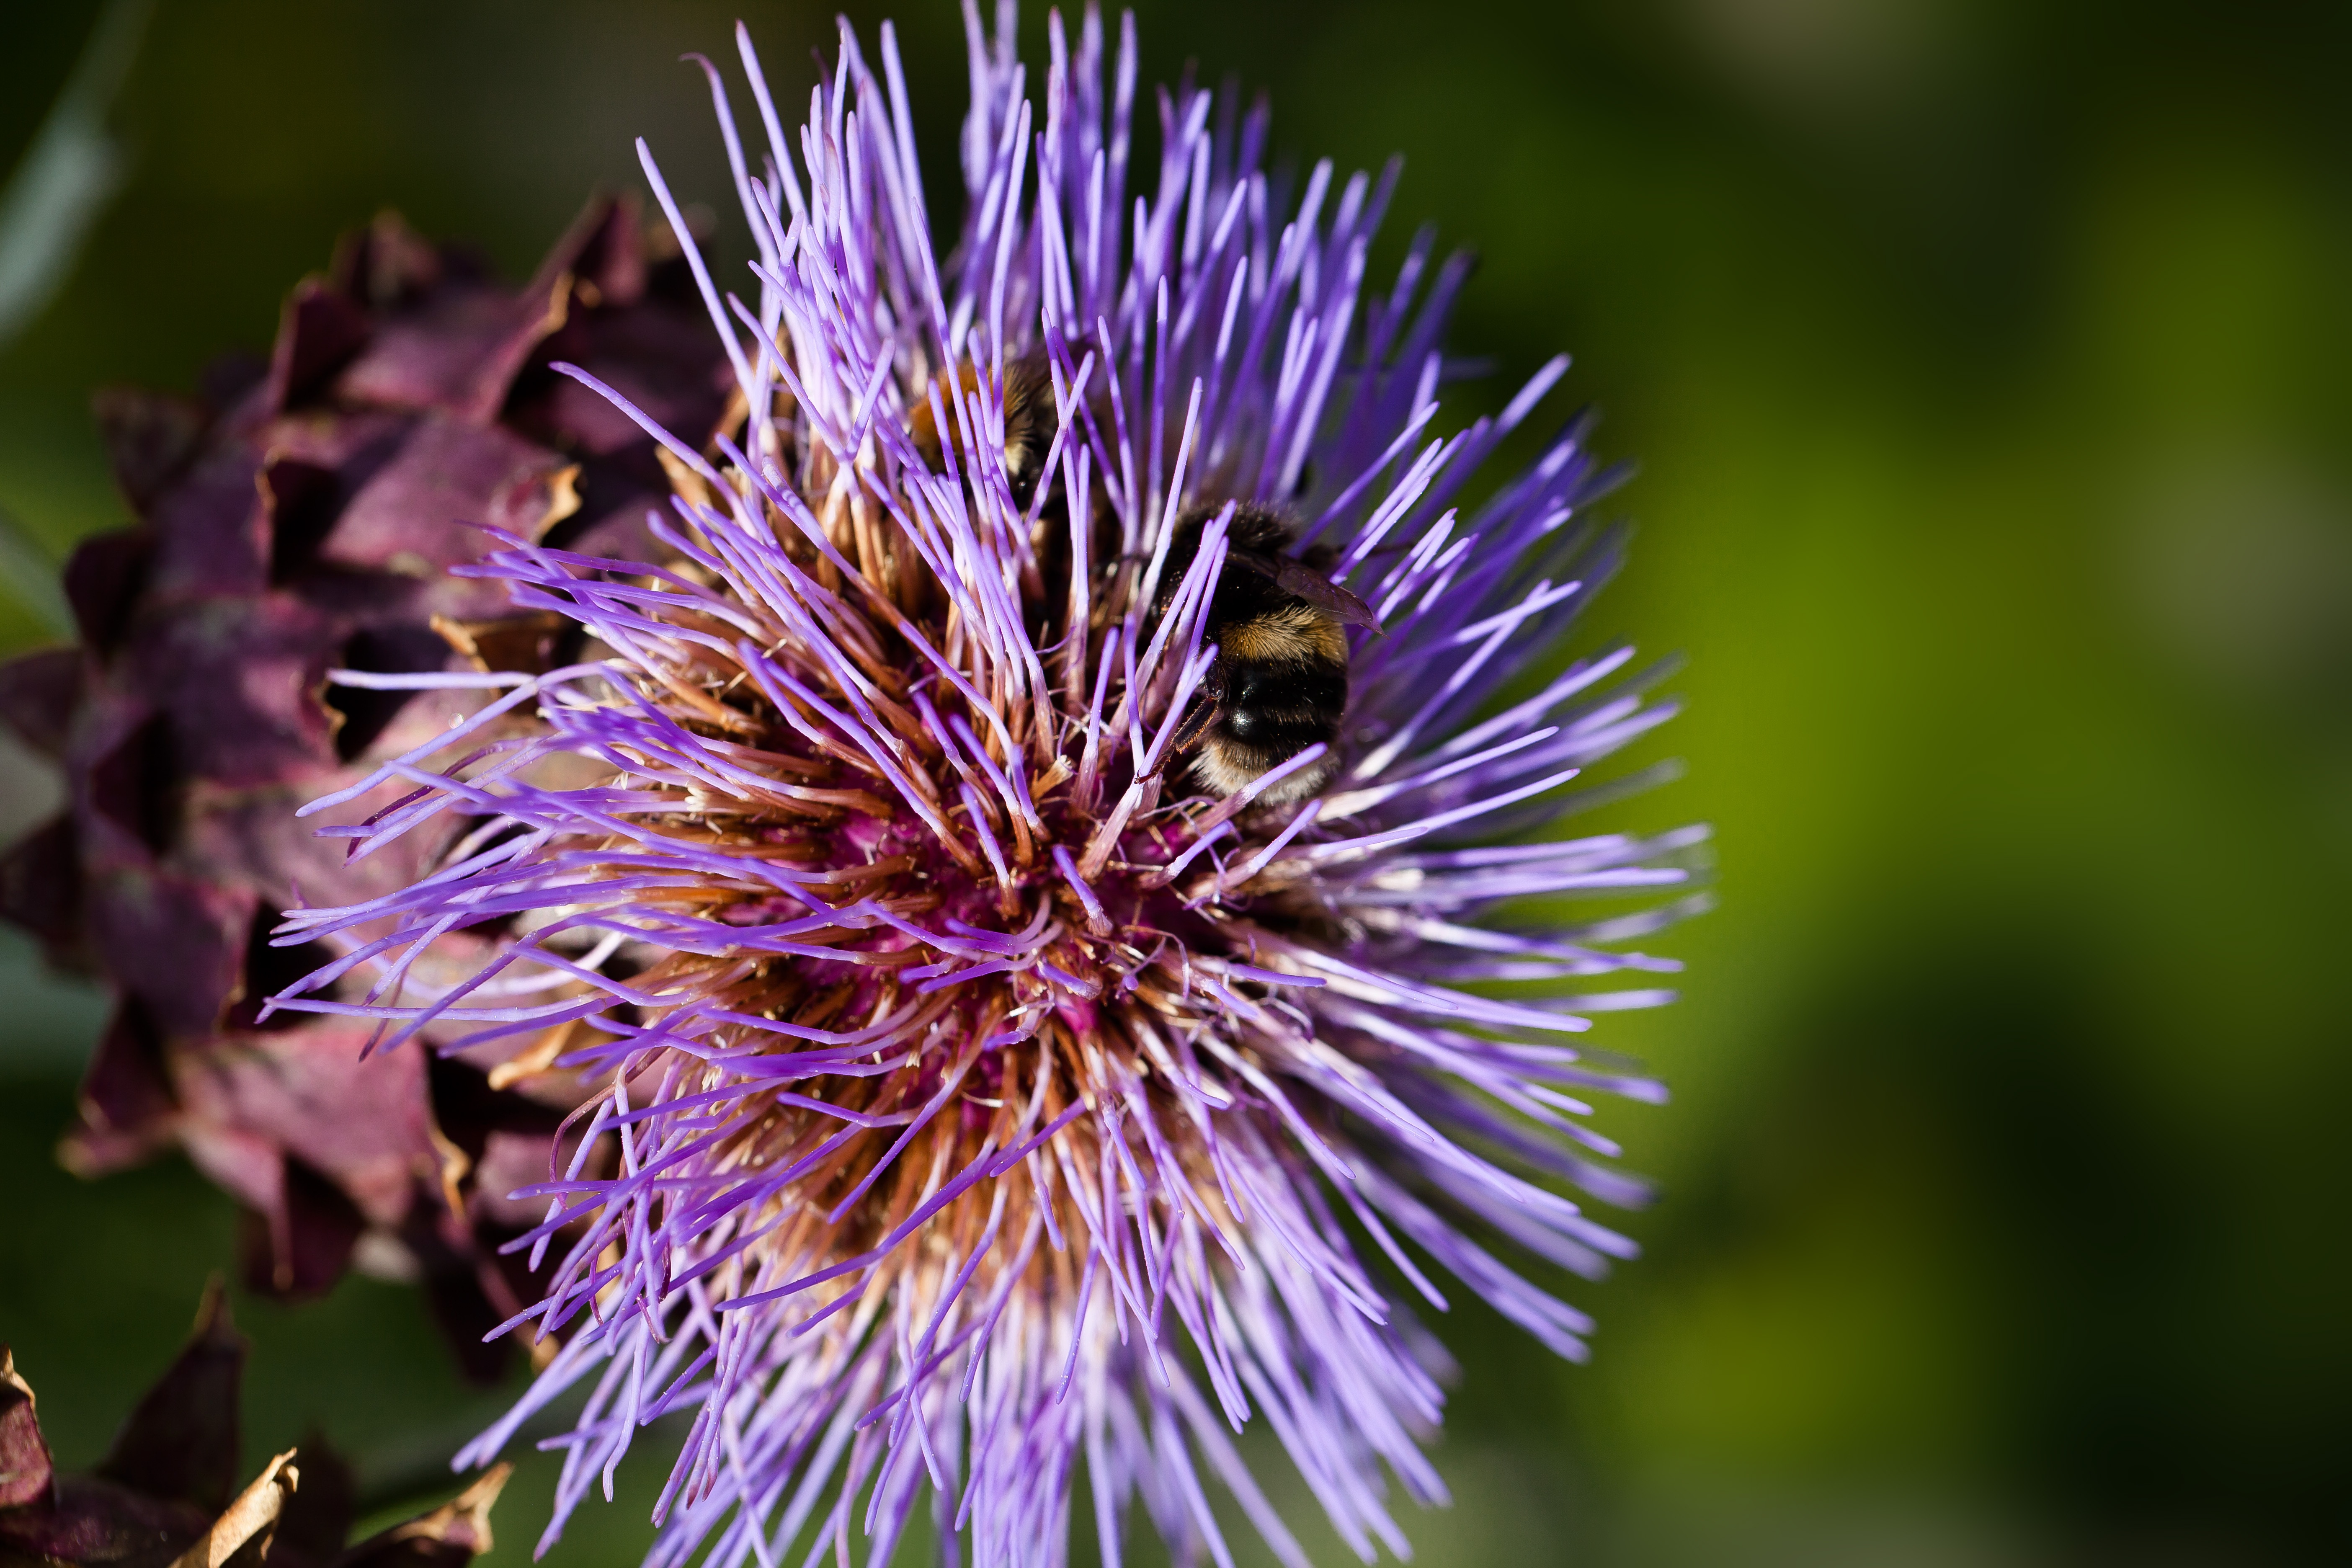
nature, blossom, plant, flower, purple, petal, bloom, crop, botany, flora, wildflower, artichoke, close up, violet, asteraceae, thistle, strong, edible, macro photography, flowering plant, daisy family, cynara cardunculus, flower vegetables, thistle like, silybum, bumblebees, the asteraceae family, land plant, knospiger pollen